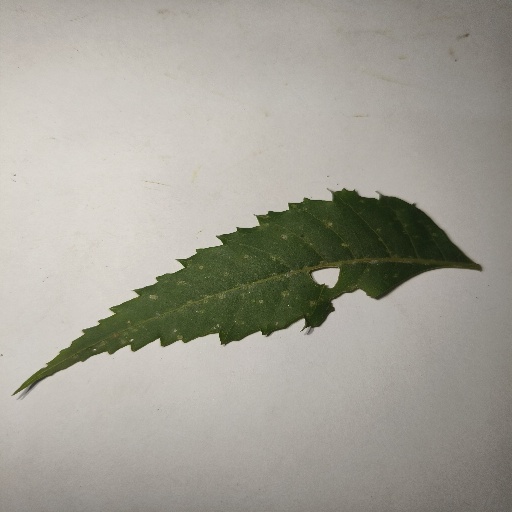
Species: Neem
Leaf condition: Shot Hole Leaf